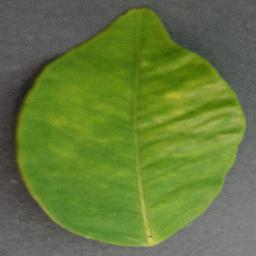
Label: Orange___Haunglongbing_(Citrus_greening)